Claud Lovat Fraser

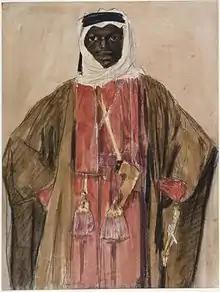
"Behind the British Front" (1916) (Art.IWM ART 156)

In October 1914 Fraser enlisted with the Inns of Court Officers' Training Corps, and was quickly commissioned into the 14th Battalion of the Durham Light Infantry. After a year's training, in September 1915 the Battalion was sent out to France as part of 21st Division, one of three Reserve divisions for the forthcoming Battle of Loos. Fraser was fortunate to survive that battle unscathed; many of his battalion's officers were killed or wounded and a quarter of its men also became casualties. In December of that year, by now serving in the Ypres Salient, the battalion withstood a German gas attack in which Fraser may have suffered injuries to his lungs. He was promoted to captain in early 1916 but in mid-February that year he was invalided home, suffering from shellshock. During his period on active service he had produced many sketches, of the battlefields and of life behind the lines. Several of these sketches were submitted to the Imperial War Museum who purchased six of them in November 1917. Through continuing poor health he was never again sent abroad. He served as a clerk in the War Office on visual propaganda from October 1916 through to late April 1917, then at the Army Record Office in Hounslow until his discharge in March 1919.